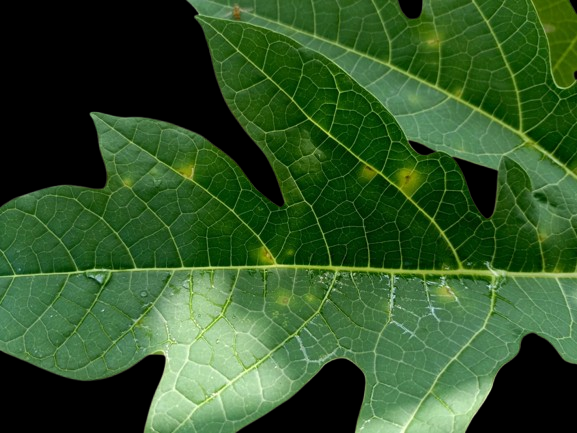
Crop: Papaya
Label: Pathogen_symptoms